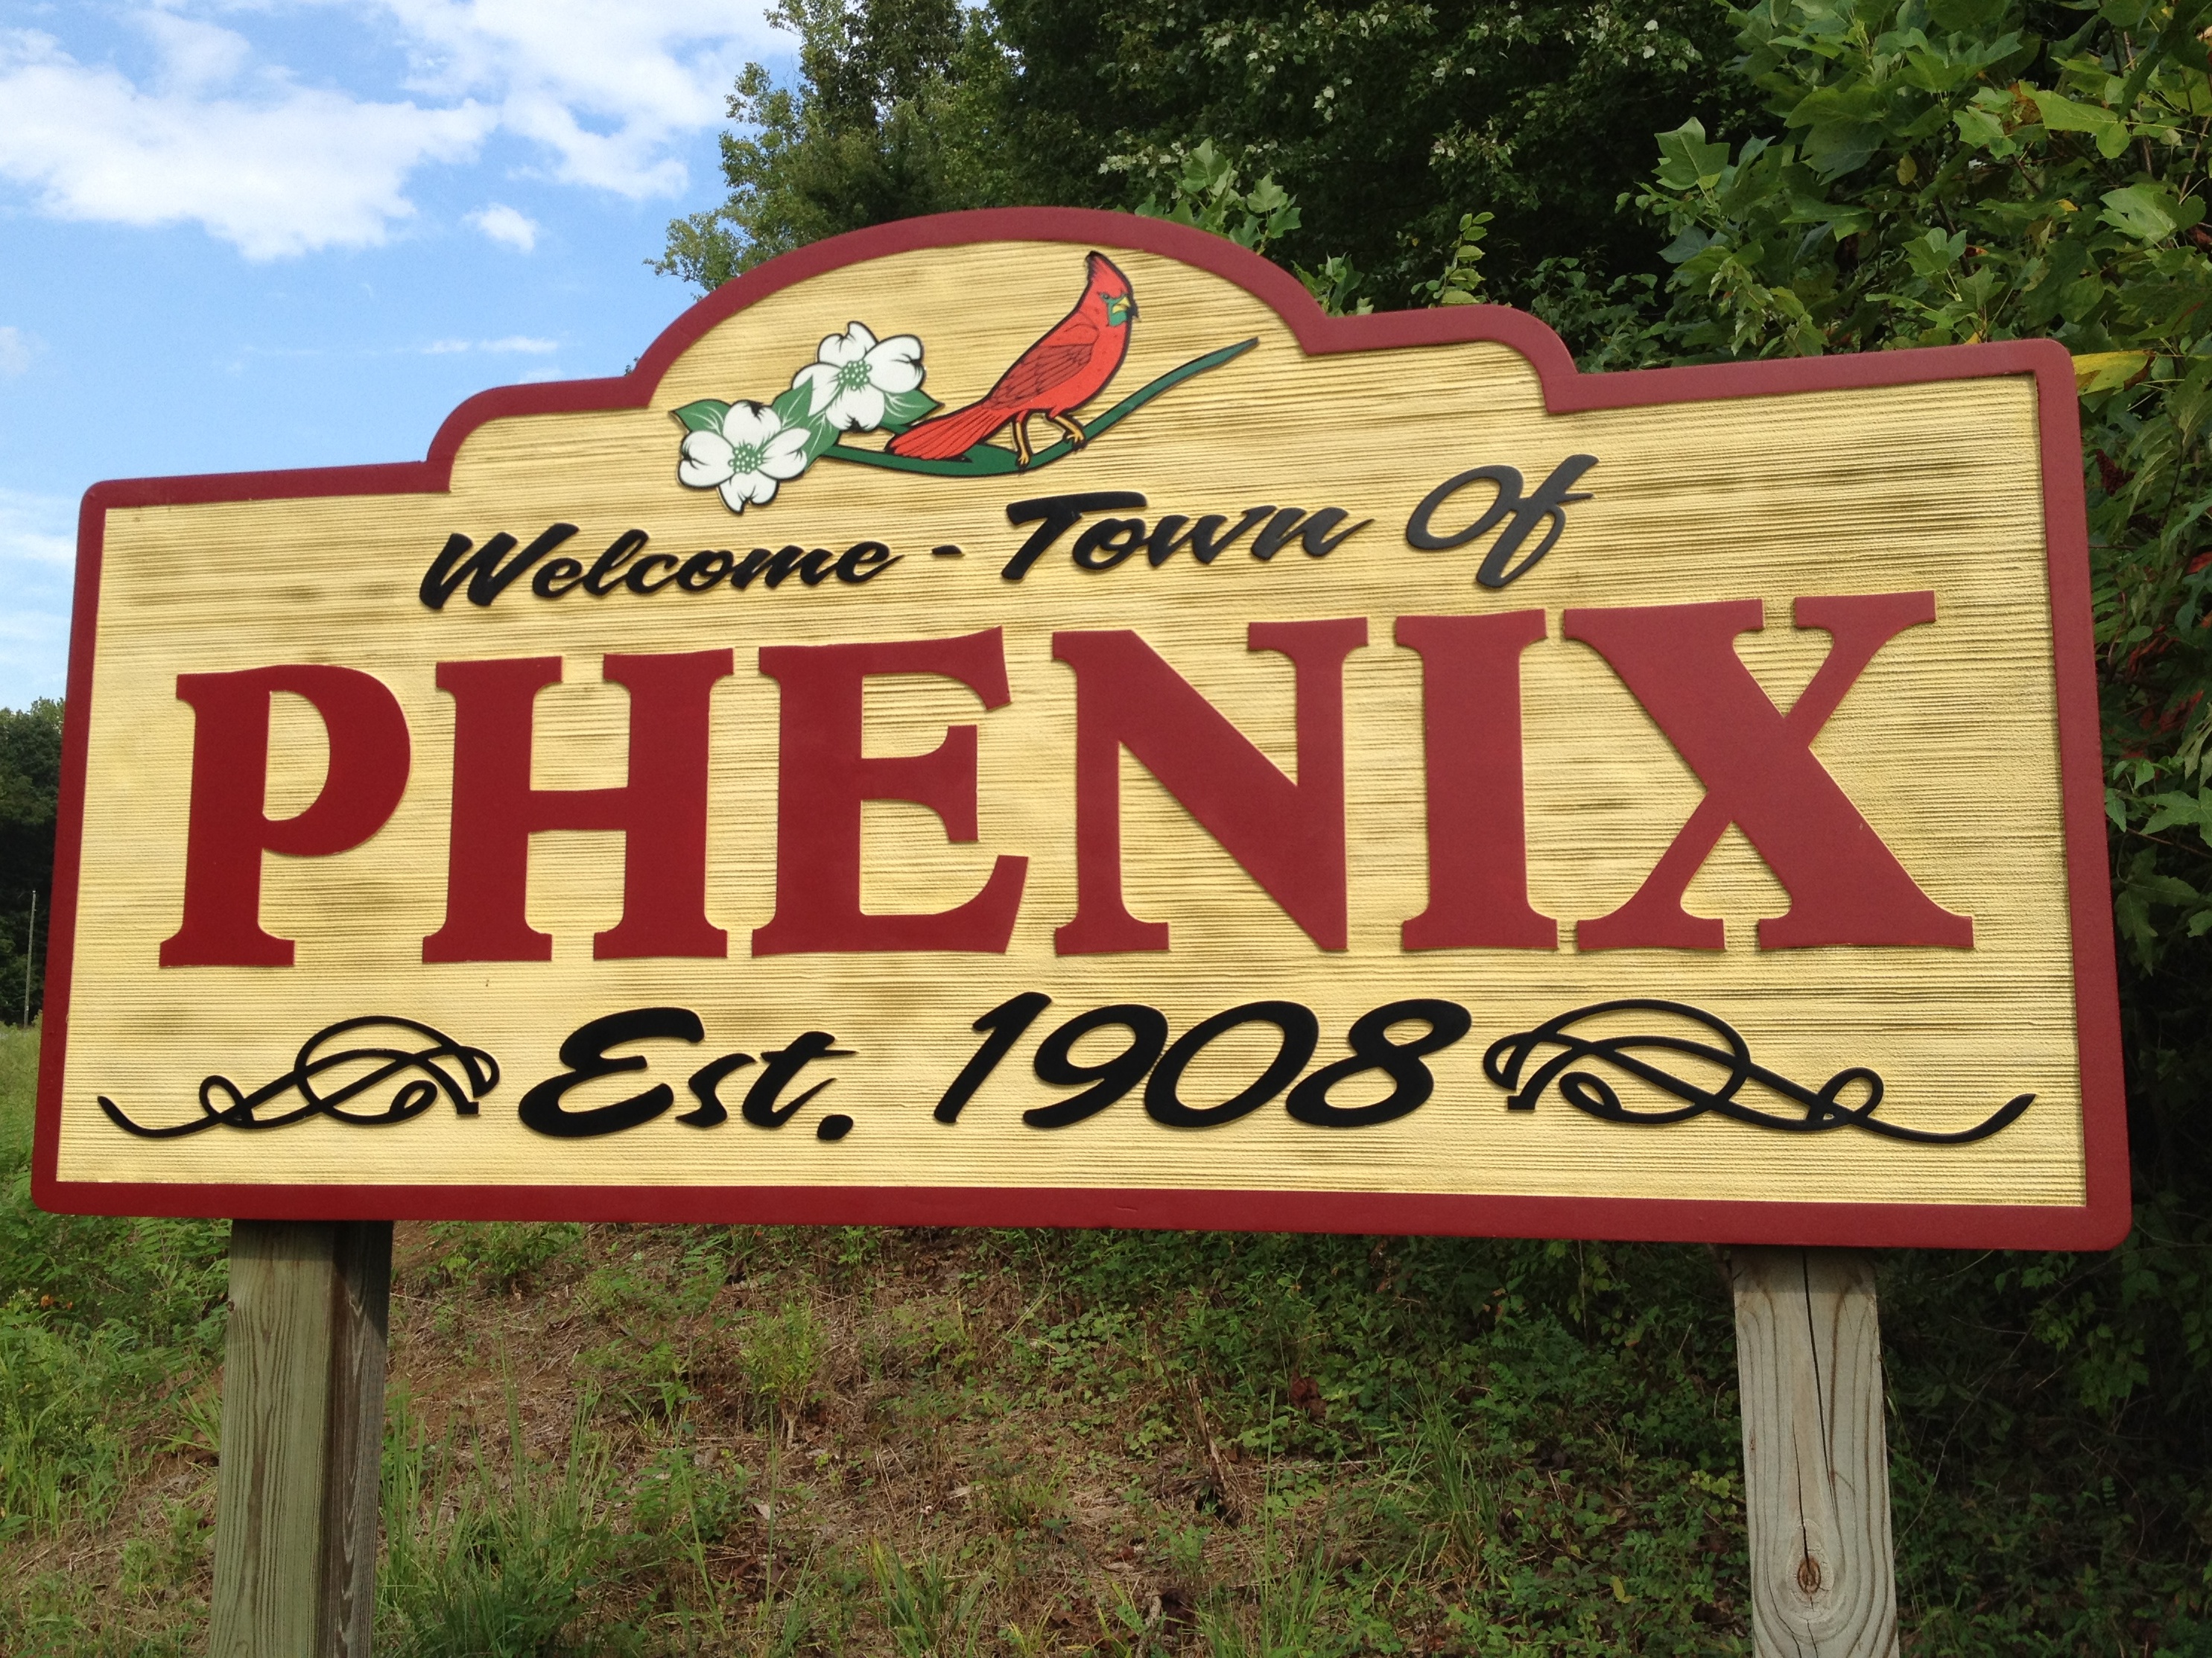
advertising, sign, community, street sign, signage, traffic sign